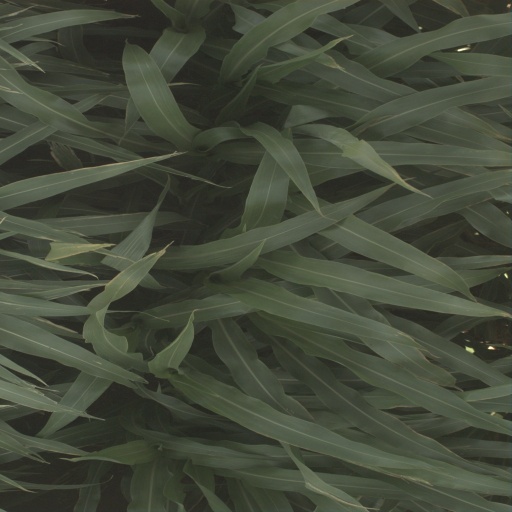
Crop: sorghum